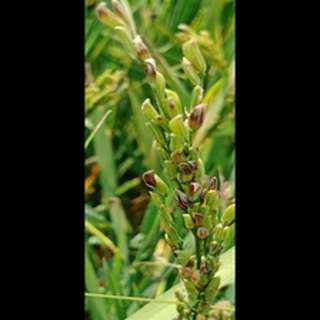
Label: diseased_rice